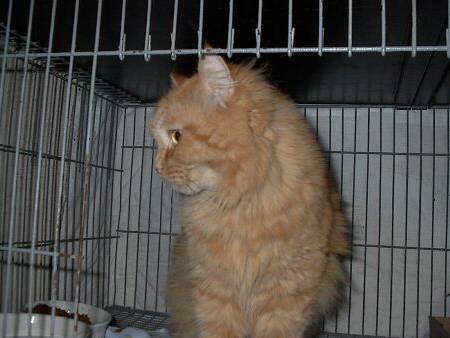
Label: cat